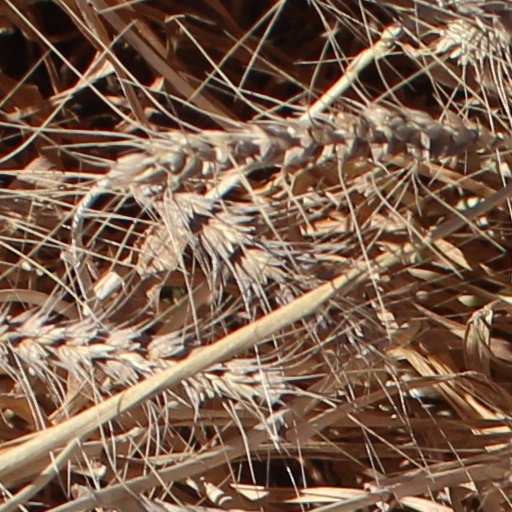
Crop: wheat